Ricchi e Poveri

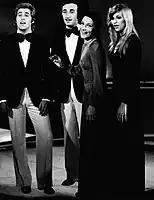
Ricchi e Poveri performing in 1973; left to right: Angelo Sotgiu, Franco Gatti, Angela Brambati and Marina Occhiena

Ricchi e Poveri ("The Rich and The Poor") is an Italian pop group formed in Genoa in 1967, originally consisting of Angela Brambati, Angelo Sotgiu, Franco Gatti and Marina Occhiena. Active since the late 1960s, they have sold over 20 million records.